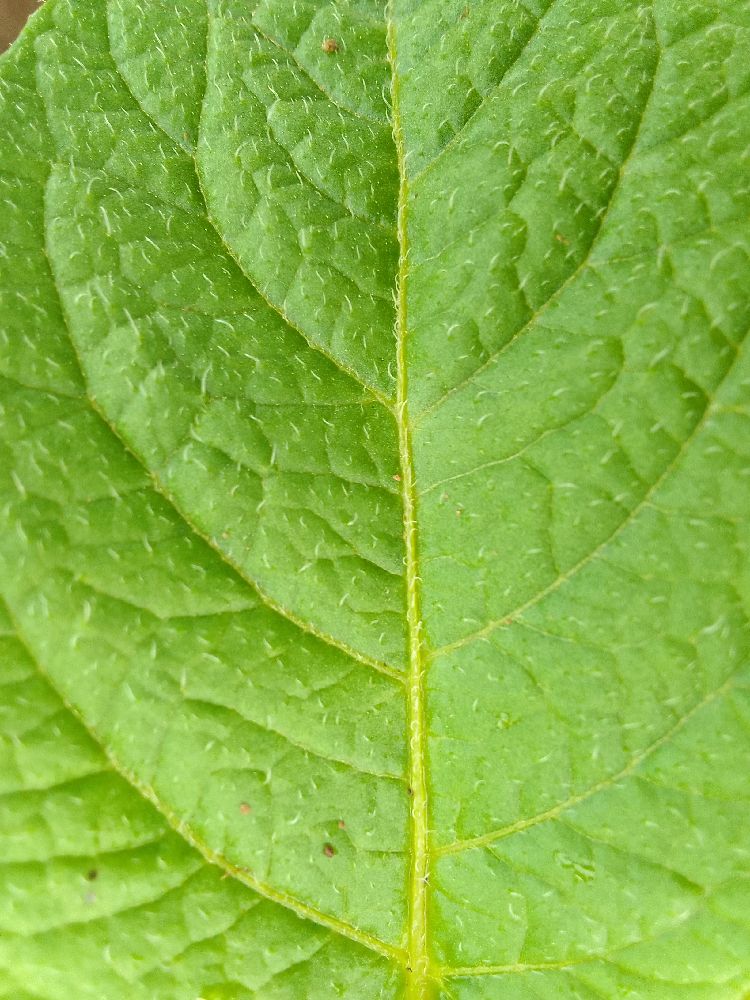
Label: Healthy